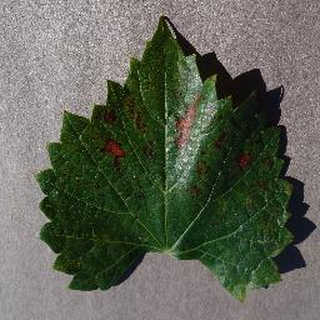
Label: grape_esca_black_measles